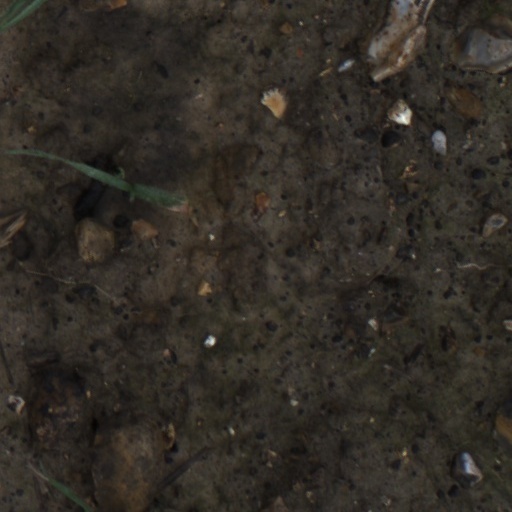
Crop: wheat